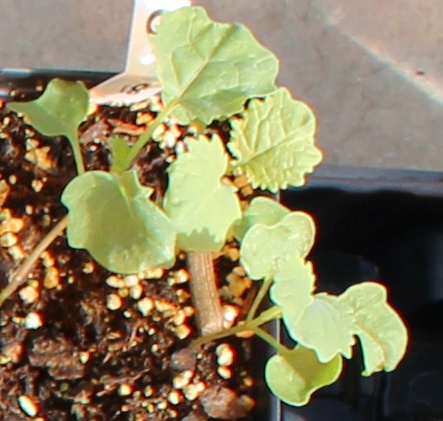
Label: Canola